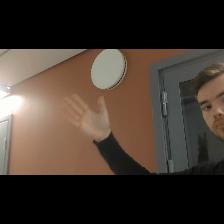
Label: Human